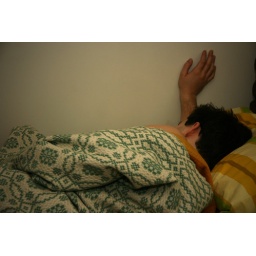
force passed out holding the wall for support in a perfectly horizontal bed